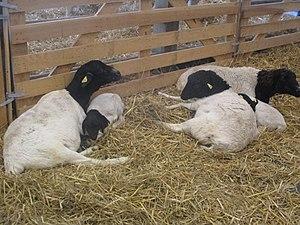
Moutons de Somalie au salon de l'agriculture de la Porte de Versailles à Paris, février 2018.
Le mouton de Somalie, ou mouton des Somalis, est une race de mouton domestique originaire de Somalie.